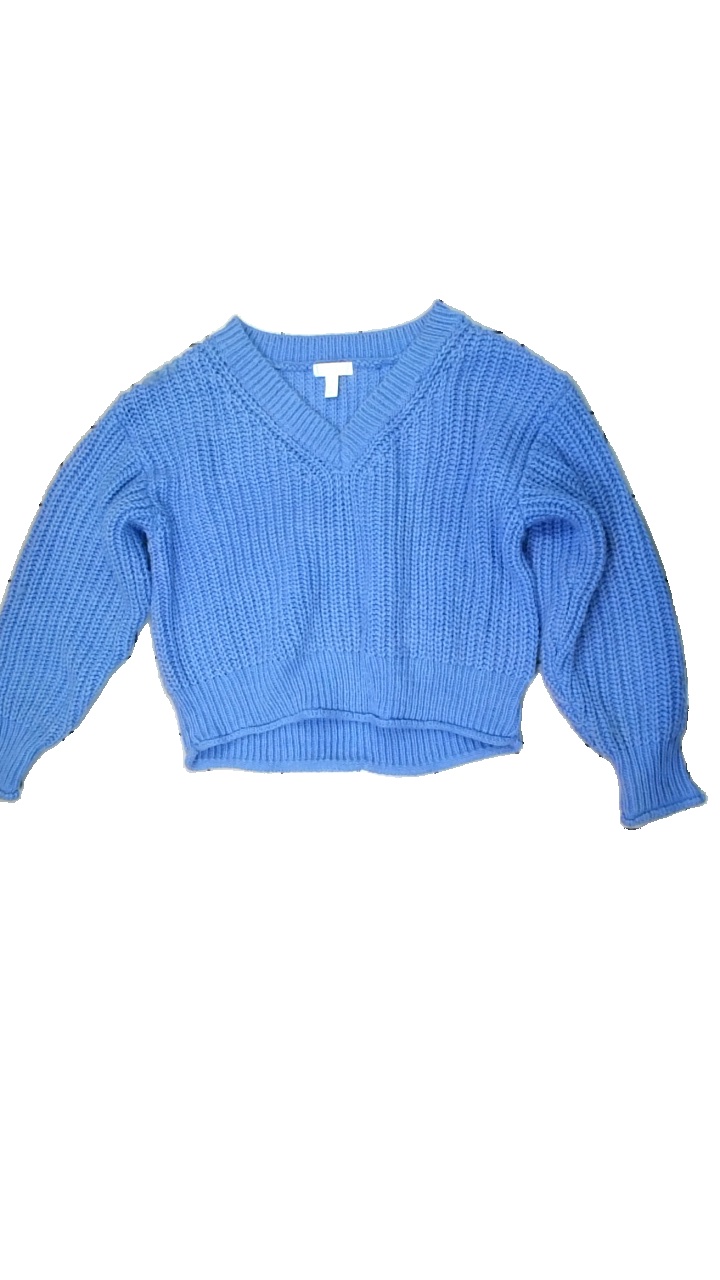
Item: Sweater (Ladies)
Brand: H&m
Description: Blue knitted sweater
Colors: Blue
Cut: Regular
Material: unknown
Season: All
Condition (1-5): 2
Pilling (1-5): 2
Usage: Export
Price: <50